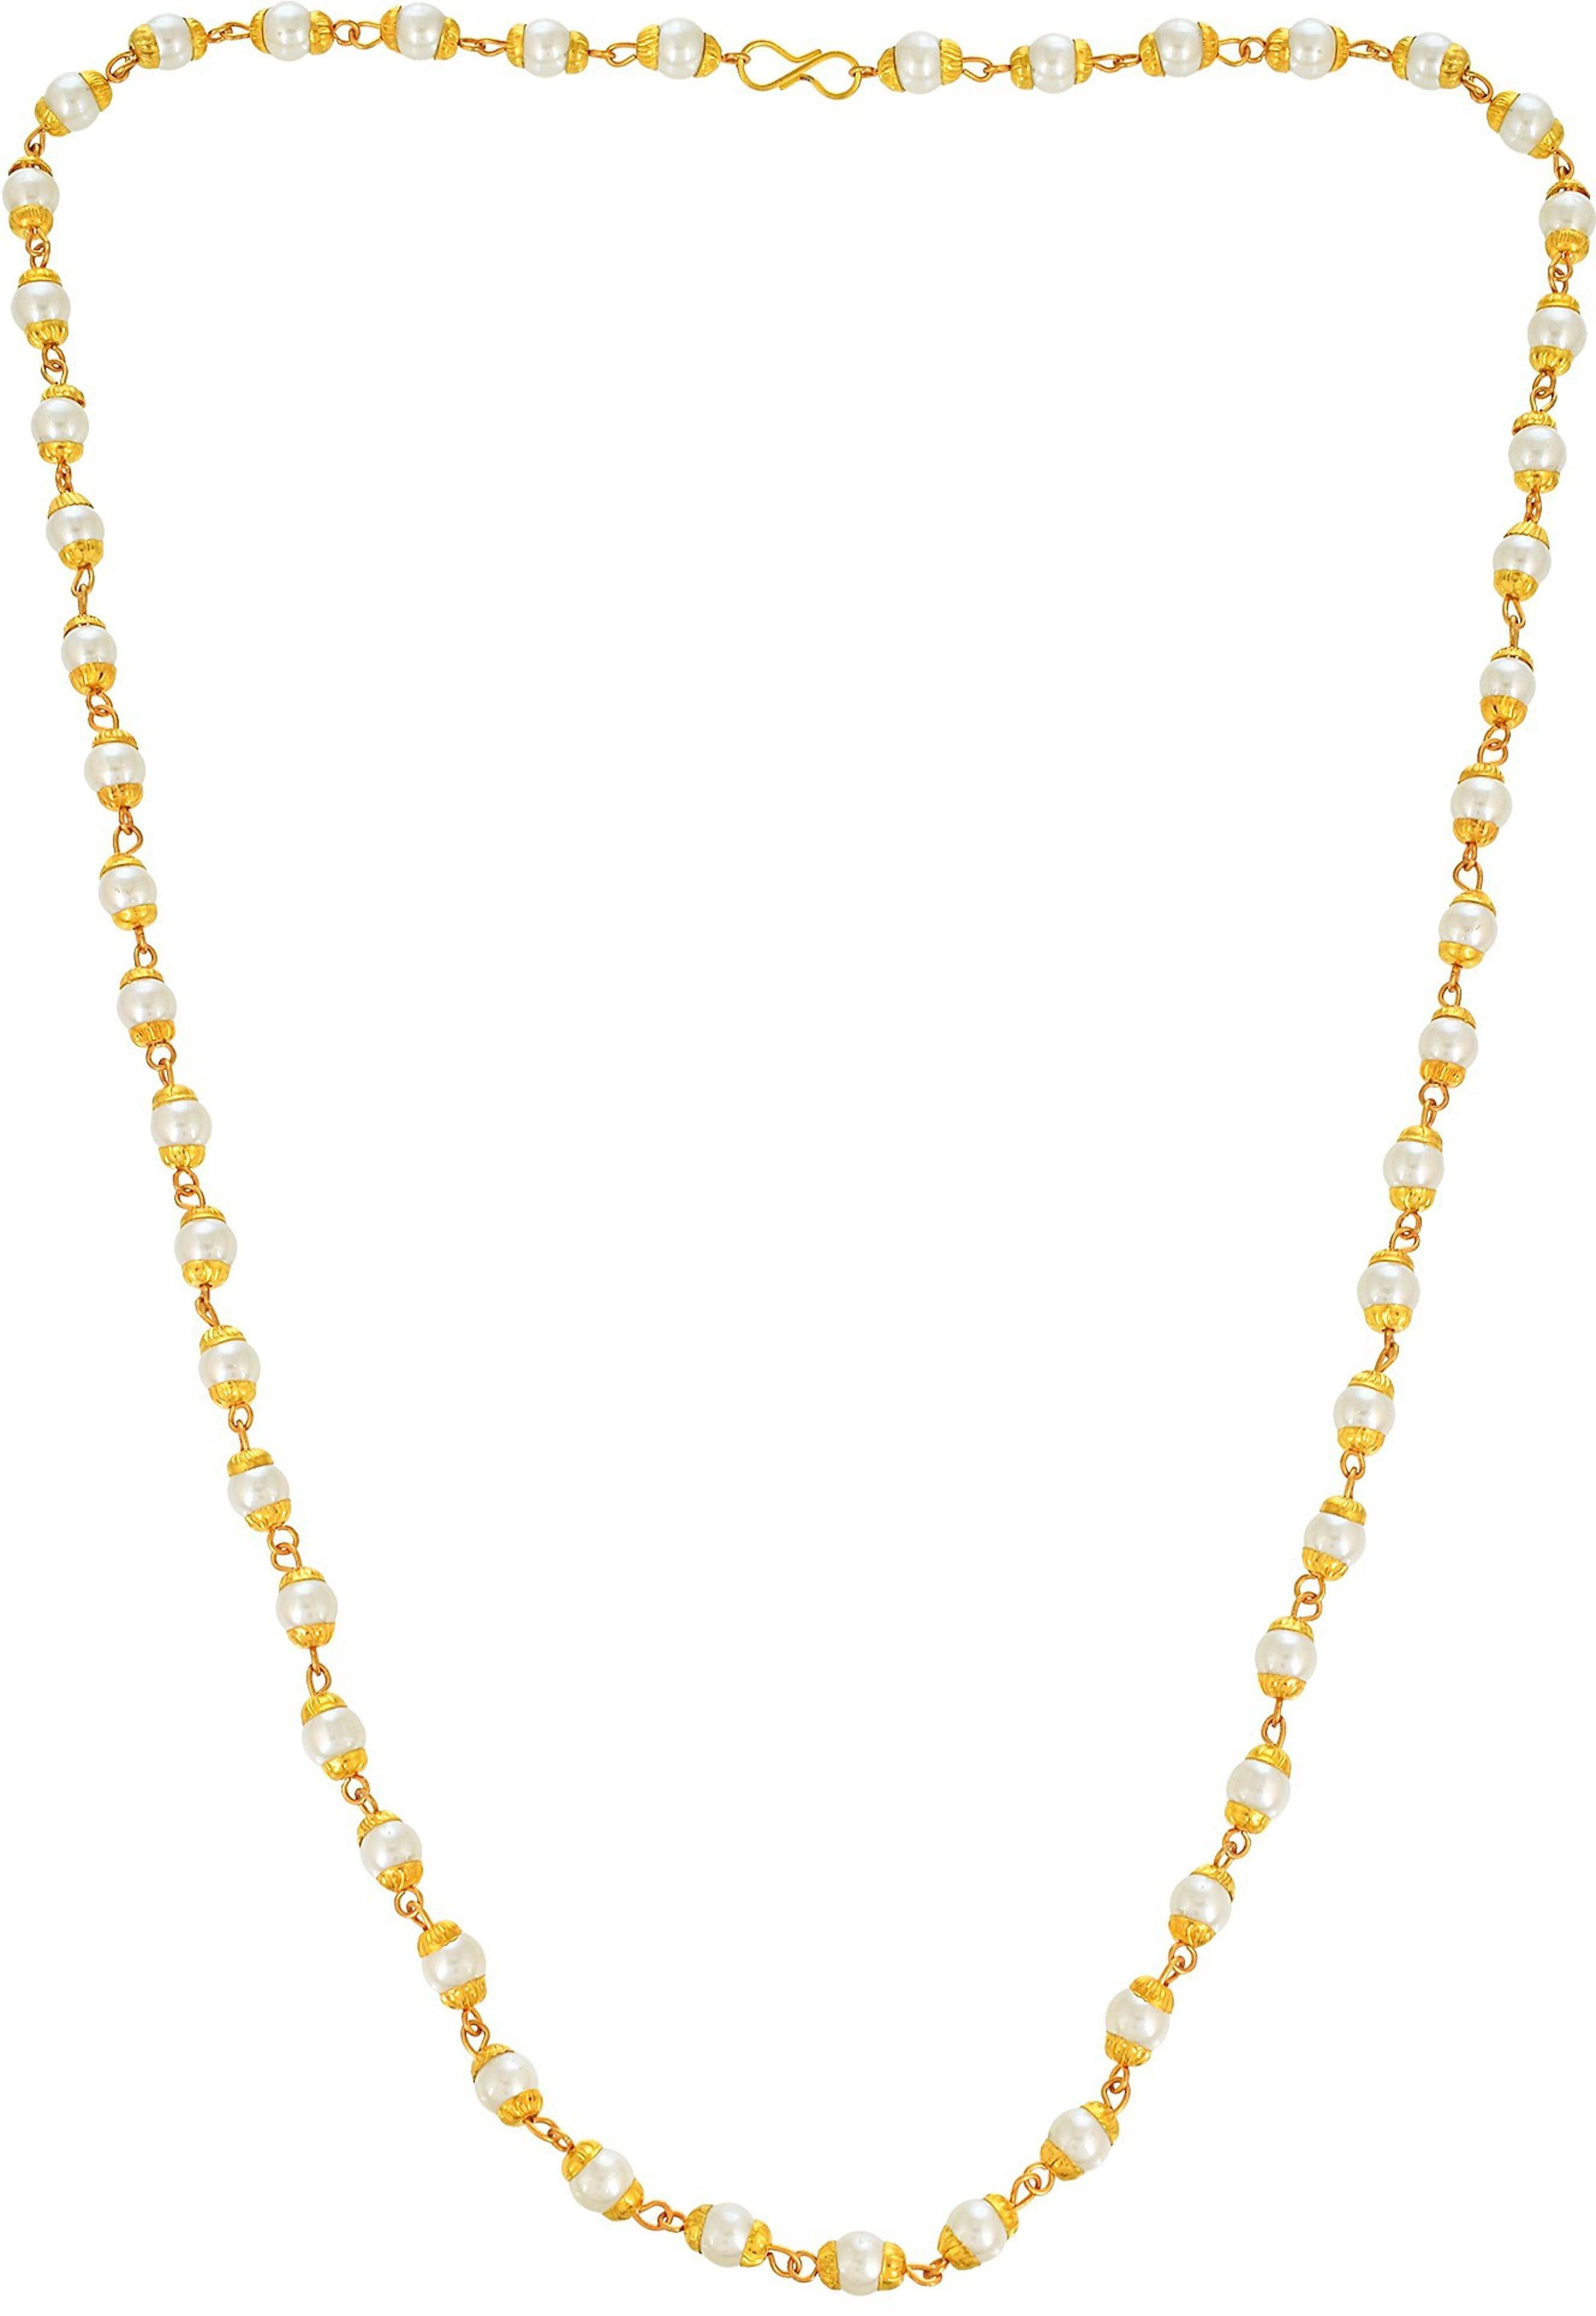
Admier gold plated brass gold capped pearl long fashionable bead chain necklace Pearl Gold-plated Plated Brass Necklace
Type: Necklaces & Pendants
Brand: ADMIER
Price: Rs. 368
Admier gold plated brass gold capped pearl long fashionable bead chain necklace Pearl Gold-plated Plated Brass Necklace
Features: Material - Brass,Color - Gold